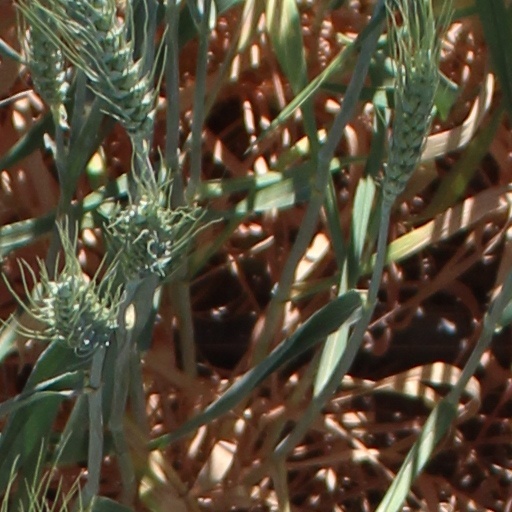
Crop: wheat